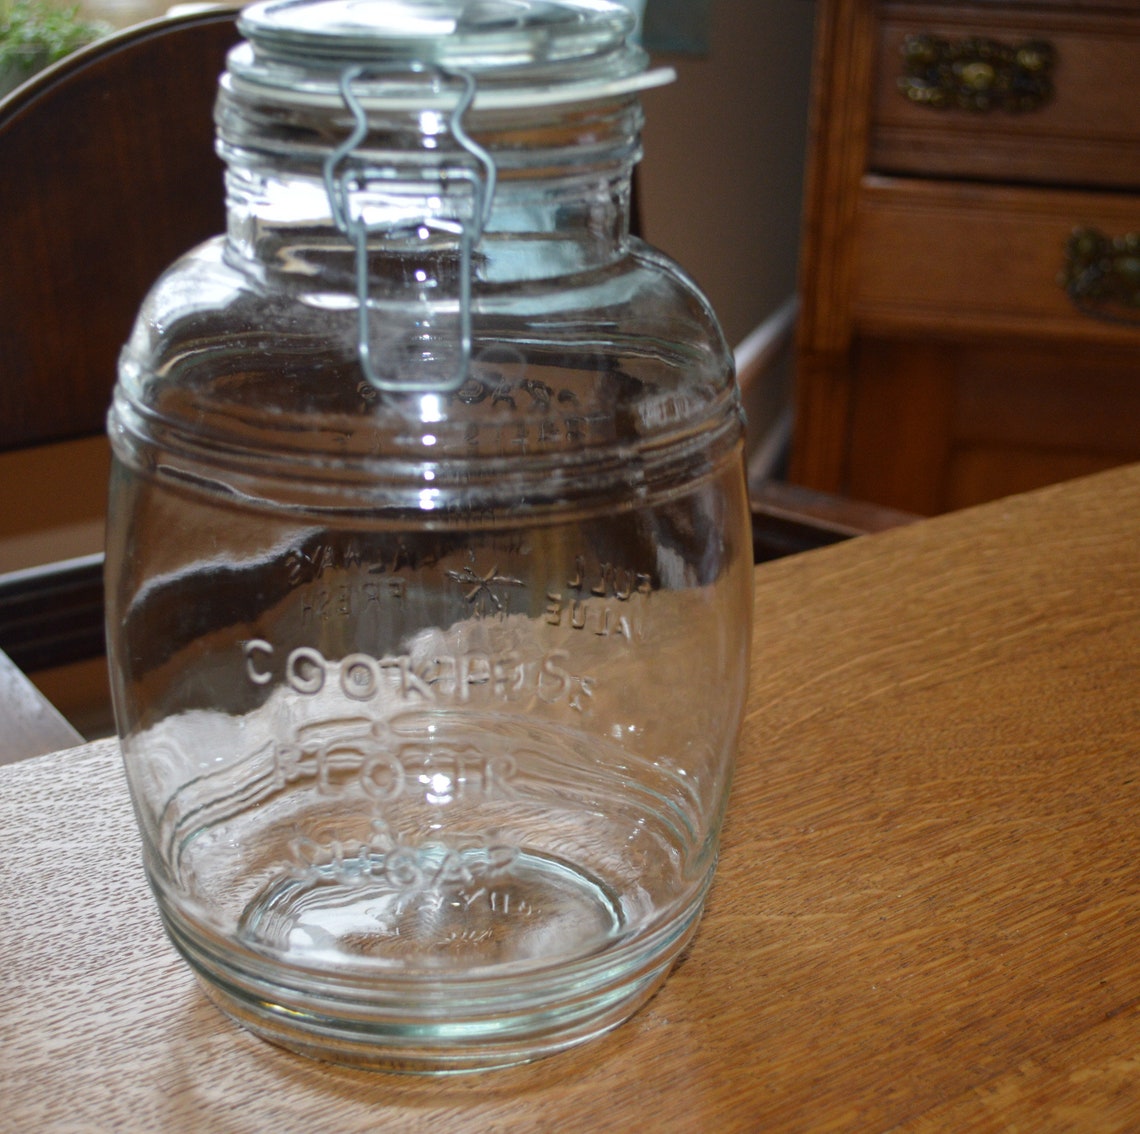
Waste category: glass